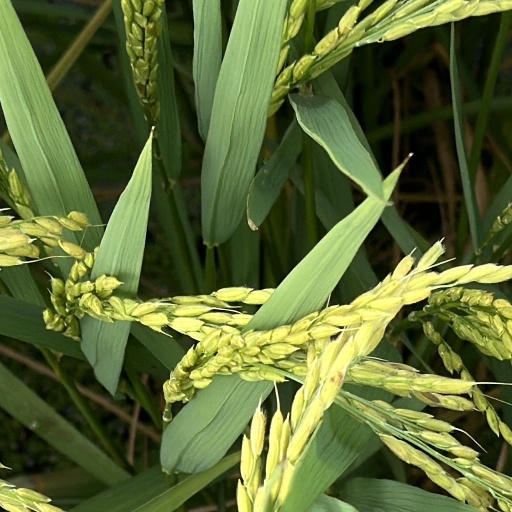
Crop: rice